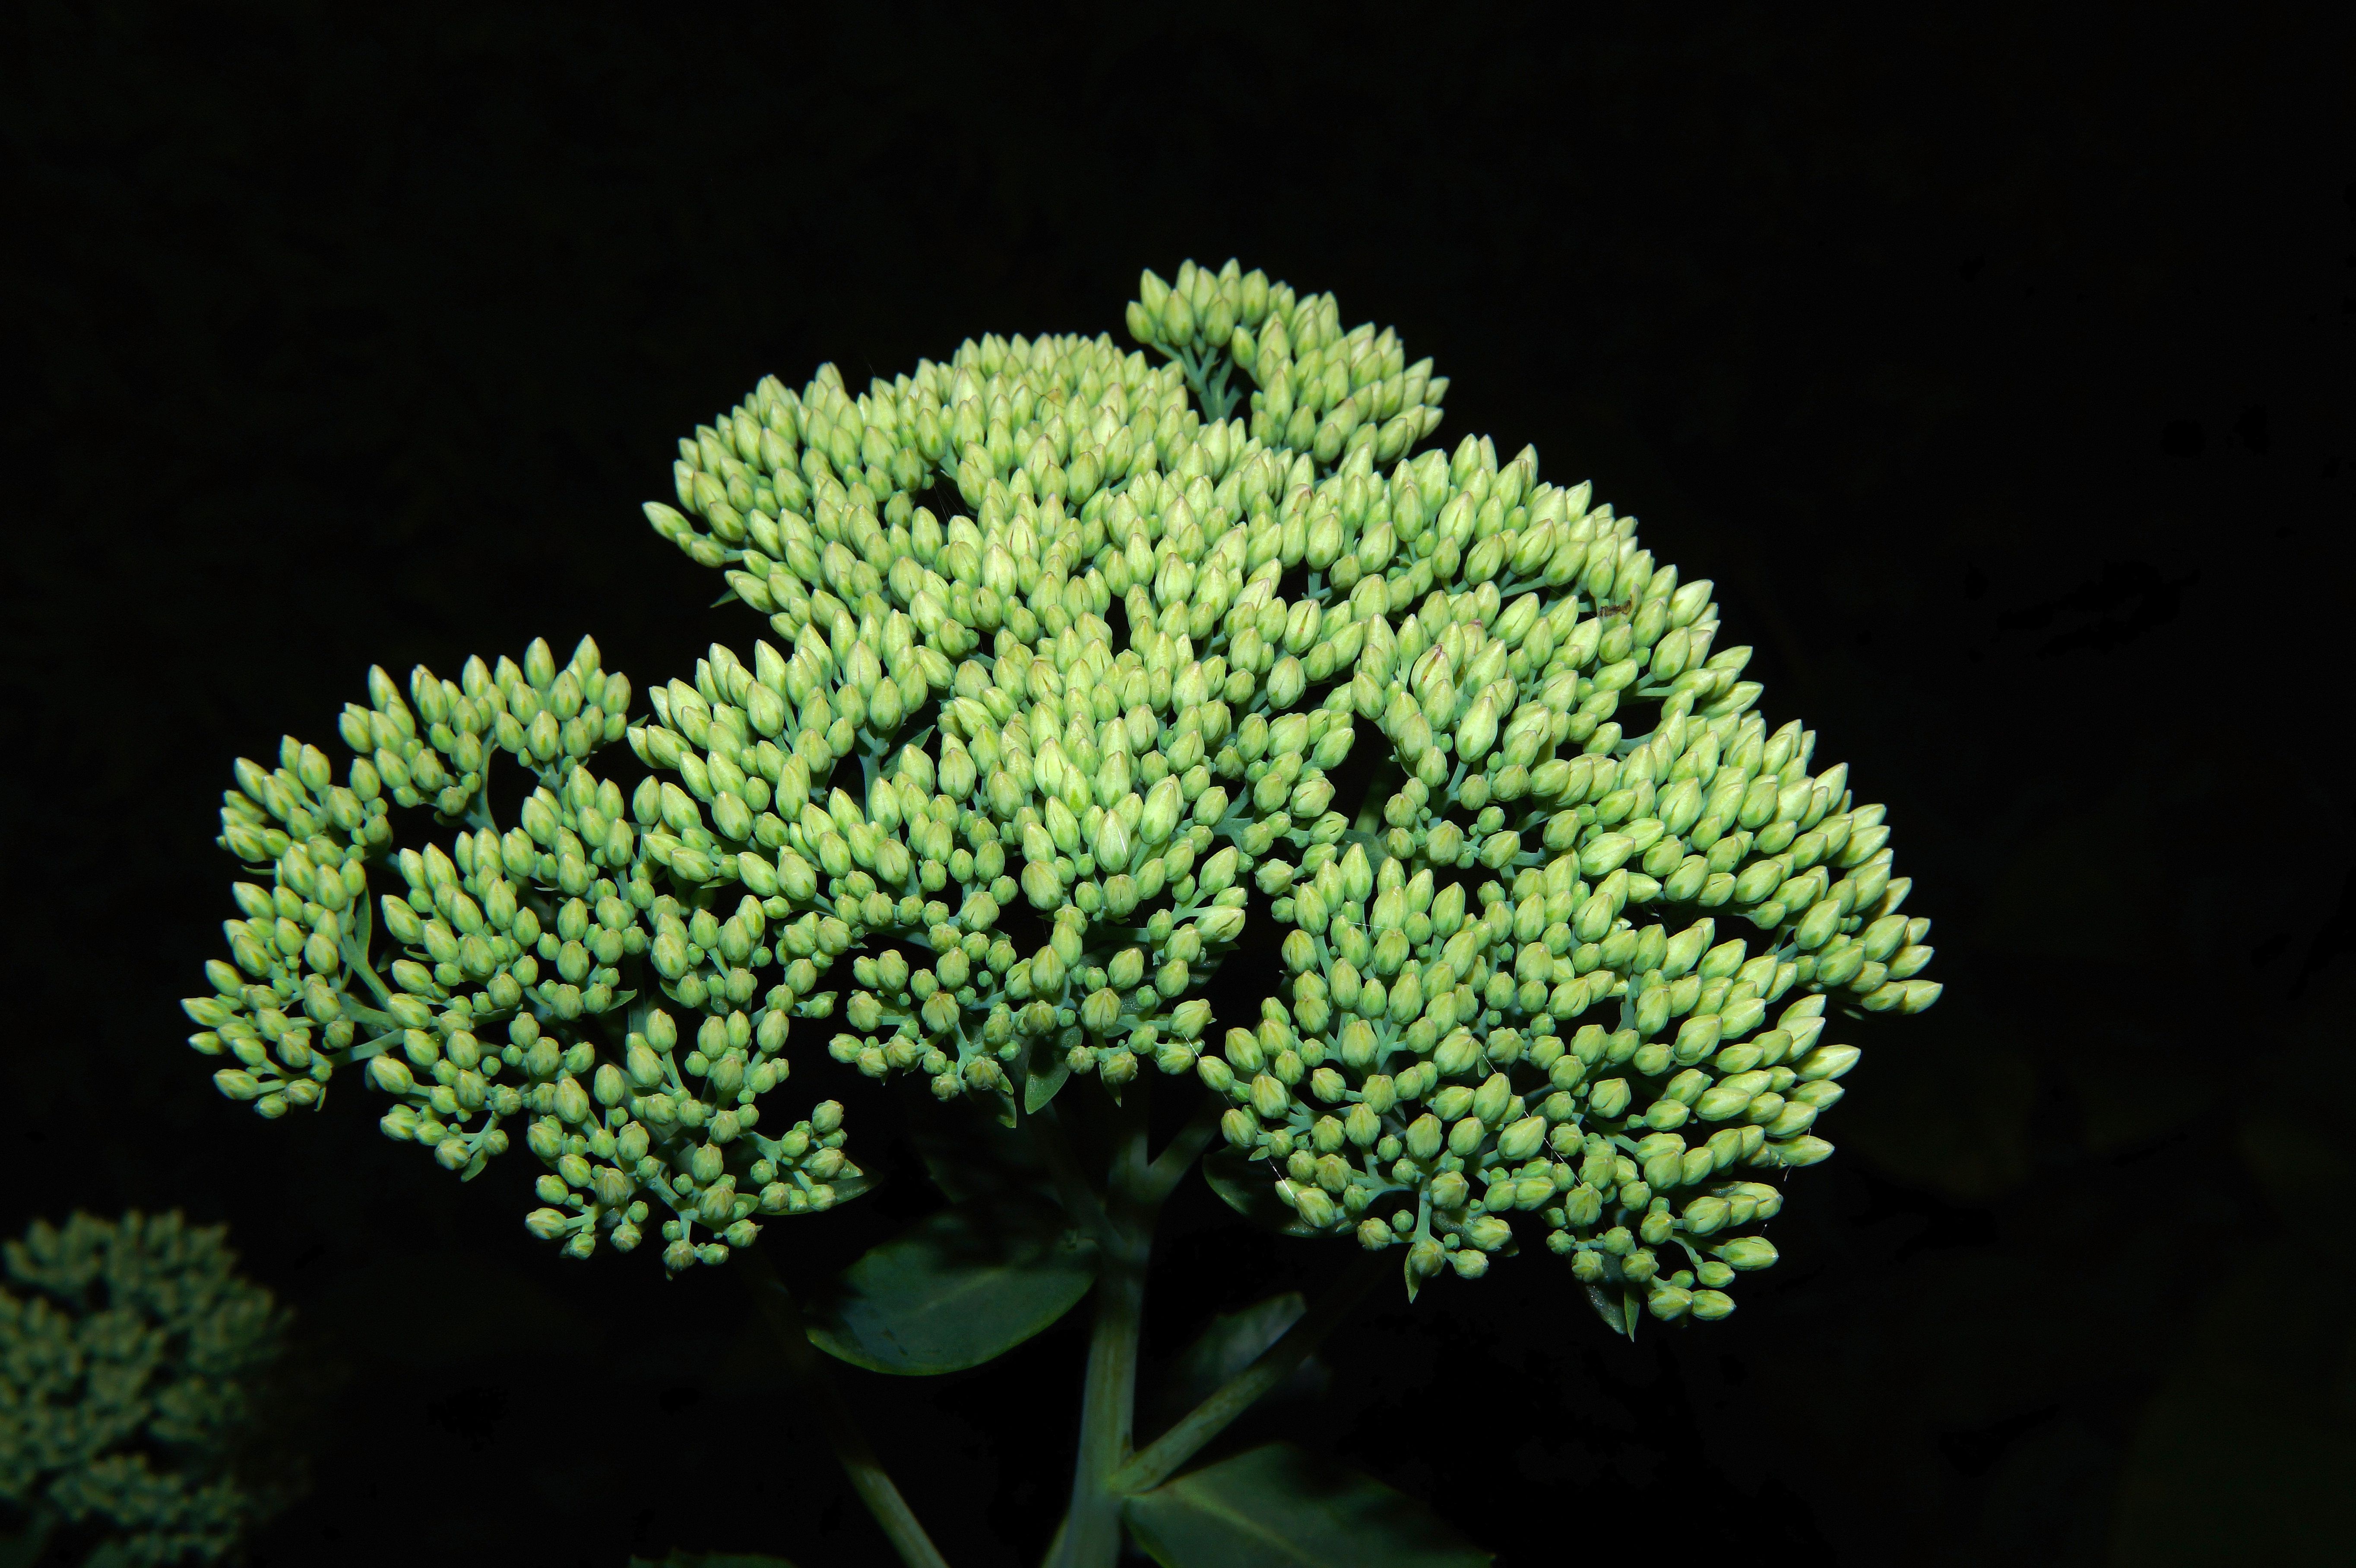
tree, plant, leaf, flower, green, botany, close, flora, flowers, shrub, beautiful, flowering plant, land plant